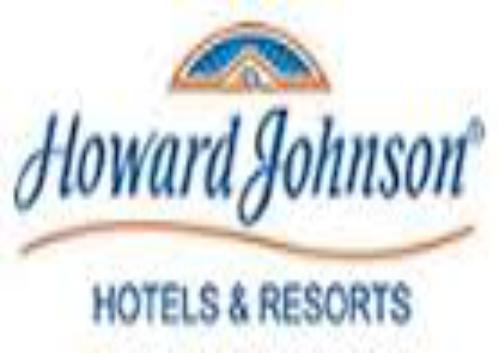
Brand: Howard Johnson's
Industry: Others